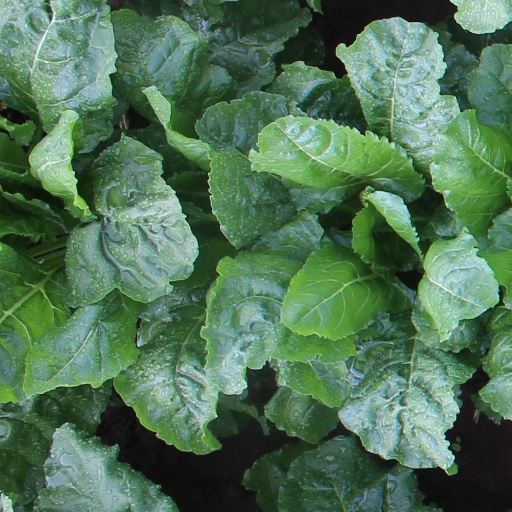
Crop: sugar beet